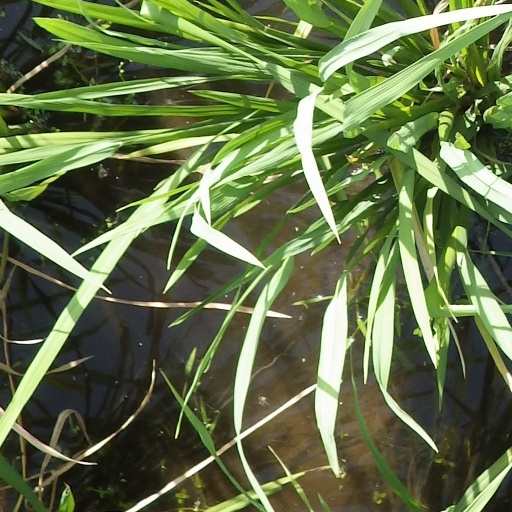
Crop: rice